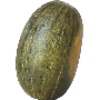
Label: Melon Piel de Sapo 1